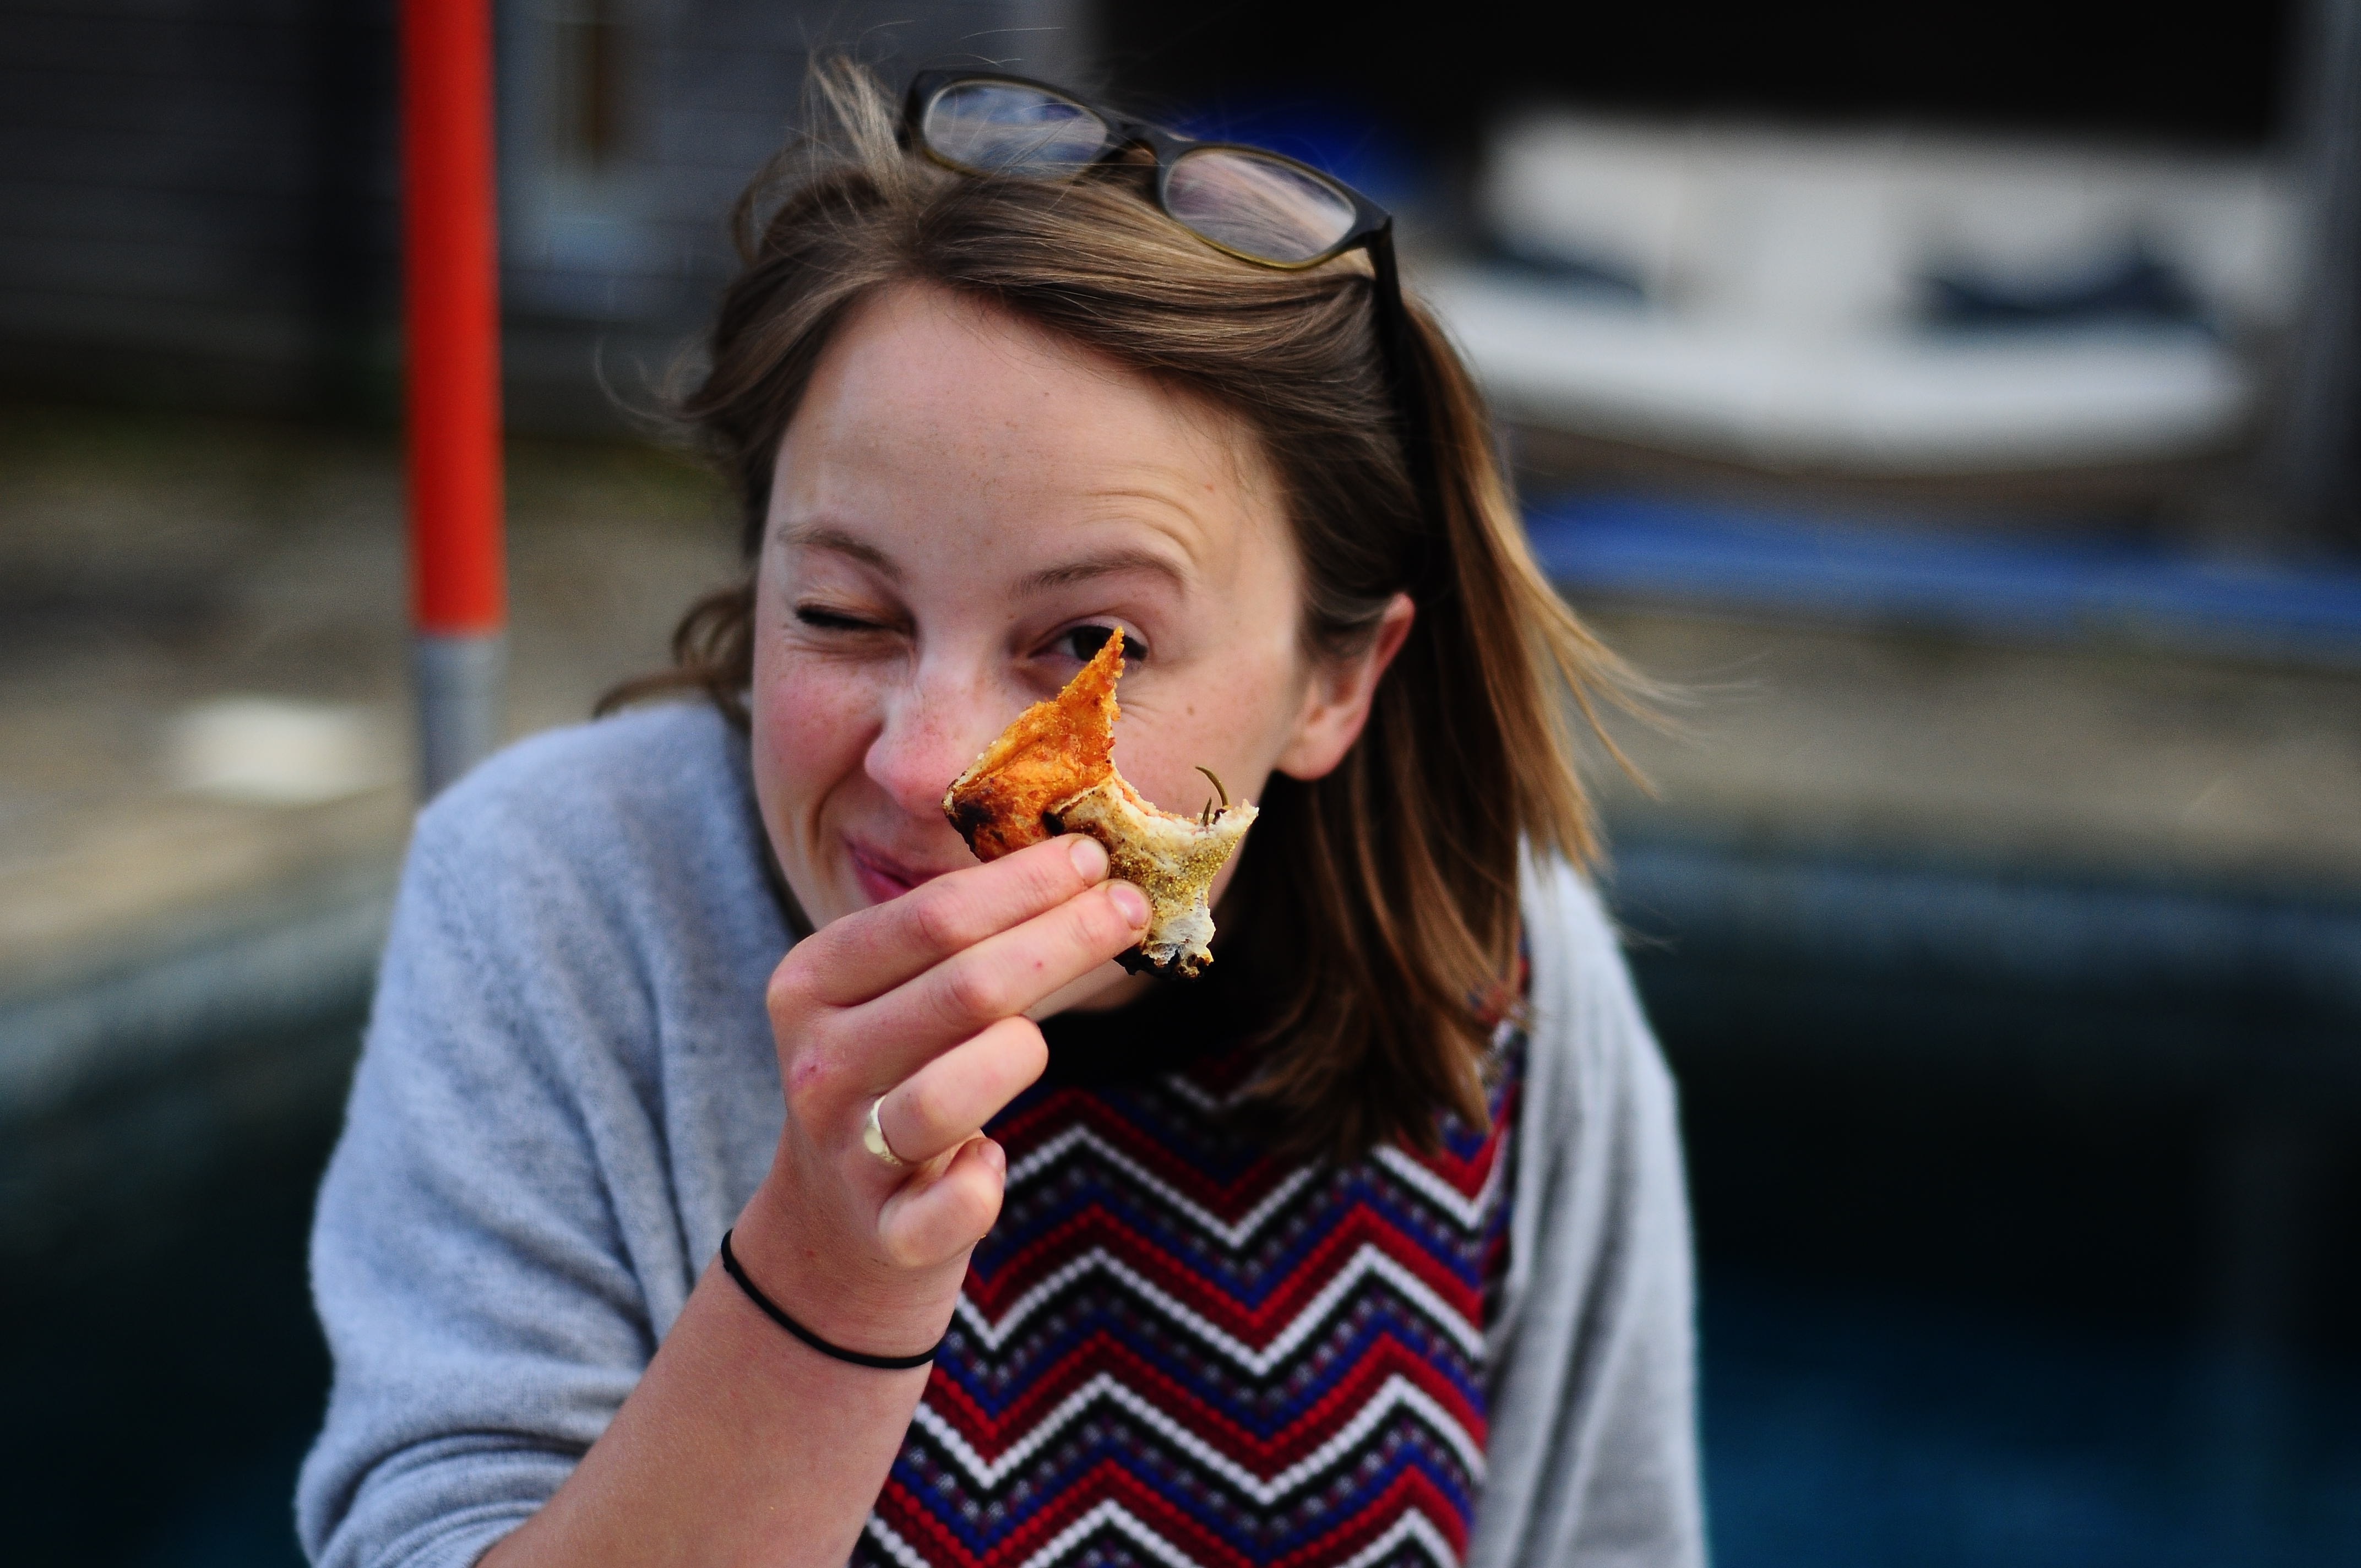
person, girl, female, portrait, young, food, color, child, blue, facial expression, smile, pizza, cheese, outdoors, eating, fun, happy, glasses, head, singing, beauty, emotion, human action